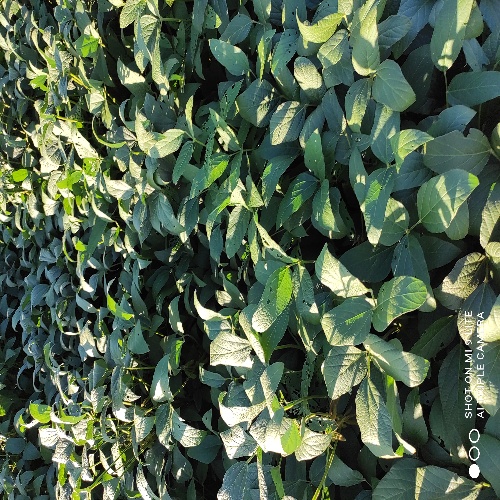
Label: Diabrotica_speciosa